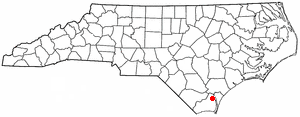
Leland est une ville américaine située dans le comté de Brunswick dans l'État de Caroline du Nord. En 2010, sa population était de 13 257 habitants.